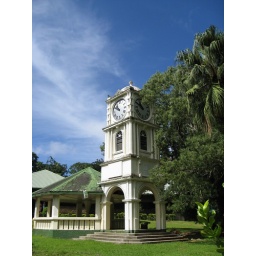
This clock tower is found near the museum in the Thurston Botanical Gardens.